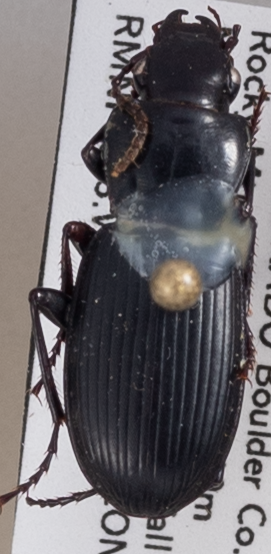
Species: Pterostichus protractus
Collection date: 2022-08-16
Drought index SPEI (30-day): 0.39
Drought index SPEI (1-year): -1.348
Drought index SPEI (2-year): -0.944